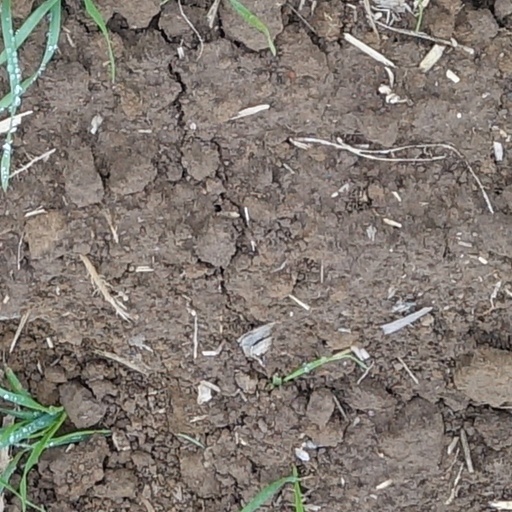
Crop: wheat